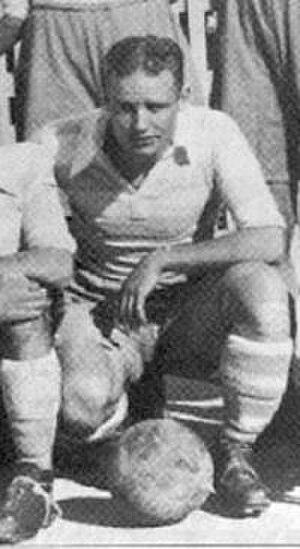
Image de Roger Couard, un ancien joueur de football de l'équipe du Racing Universitaire d'Alger
L'histoire du football en Afrique française du Nord est étroitement liée à celui du football français. Lorsque le football fit son apparition en France durant l'année 1872, celui-ci apparut à son tour naturellement vers l'année 1894 en Afrique du Nord, région du monde soumise à l'autorité française. Le football s'y développa donc progressivement durant plus d'un demi-siècle avec la création d'un grand nombre de clubs mais aussi d'organismes qui régirent sa pratique lors de compétitions départementales et inter-régionales. Puis il vit sa fin au cours l'année 1962 date de l'indépendance de l'Algérie, dernier territoire nord-africain qui se défit de l'autorité française et qui vit donc la fin du football d'époque coloniale en Afrique française du Nord
Roger Couard, né le 25 août 1911 à El Achir près de Bordj Bou Arreridj, ancien département de Constantine, Algérie française et mort le 31 mars 2001 à Marseille, est un joueur de football français évoluant au poste d'avant-centre.